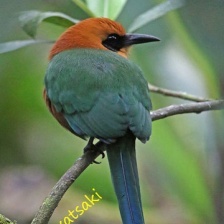
Species: RUFUOS MOTMOT
Scientific name: BARYPHTHENGUS MARTII